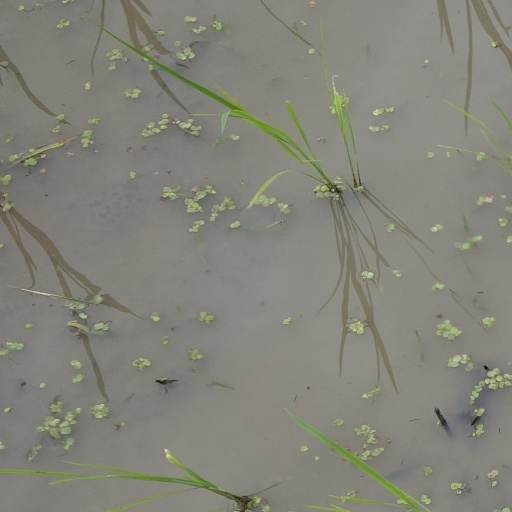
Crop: rice